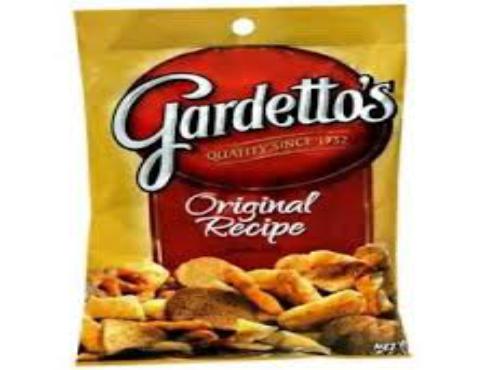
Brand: Gardetto's
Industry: Food